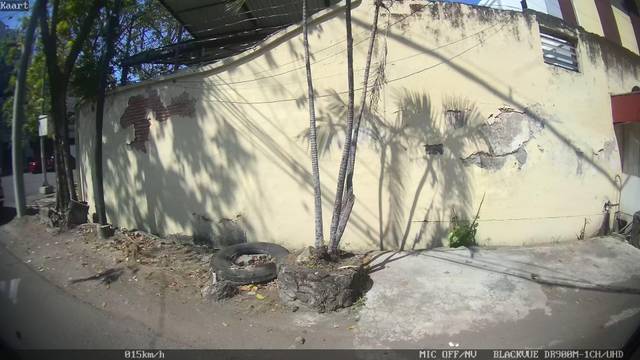
Region: Indonesia
Coordinates: -7.238, 112.735